Deadly Soma

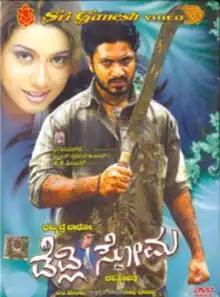
DVD cover

Deadly Soma is a 2005 Indian Kannada-language biographical crime film written and directed by Ravi Srivatsa. The film is based on the real life incidents of an infamous underworld don, Deadly Soma. The film stars Aditya in the title role and Rakshita. Tara, Devaraj and Avinash play other pivotal roles.